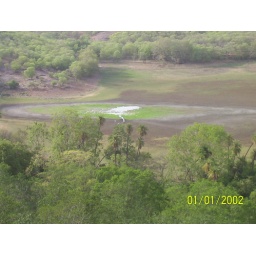
The largest lake in the reserve , obviously a water source for all the fauna in the forest